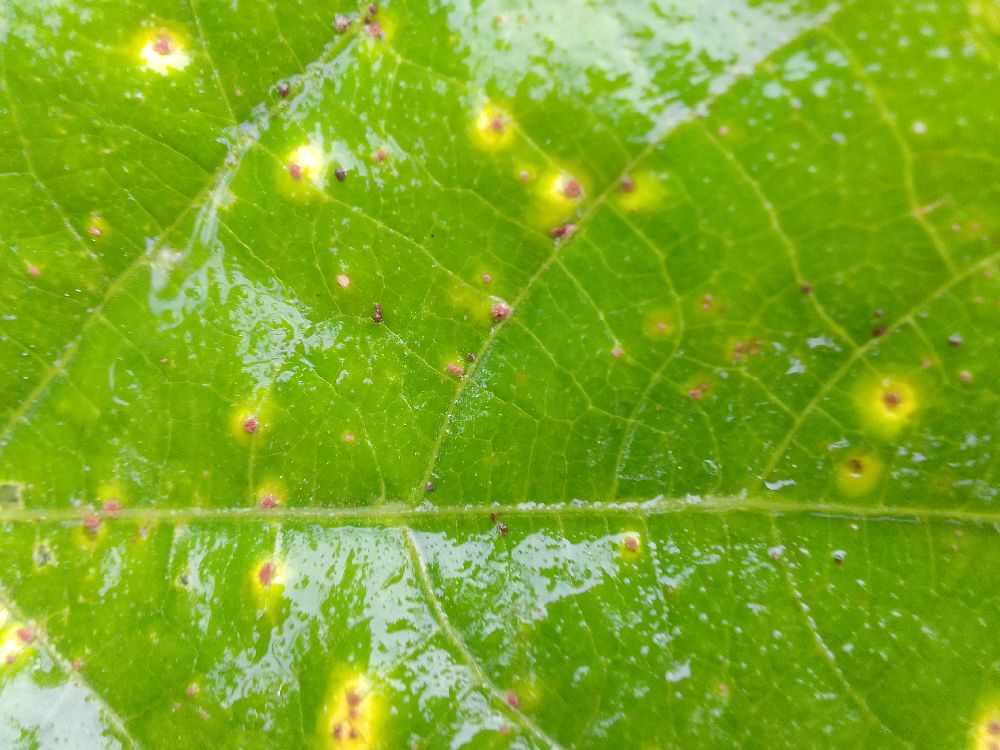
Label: rust